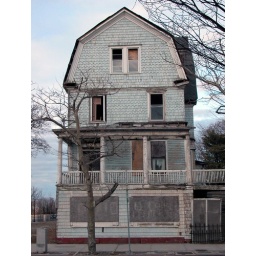
A once wealthy home that now houses people from a very different world in Atlantic City, New Jersey